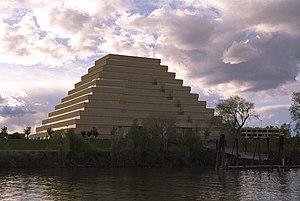
West Sacramento est une ville du comté de Yolo dans l'État de Californie, aux États-Unis. La population en était de 44 162 habitants en 2006.